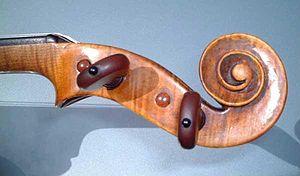
Une volute est un motif ornemental constitué par un enroulement en forme de spirales. Il a été employé, en architecture, notamment dans les chapiteaux de colonnes ioniques, corinthiens et composites. Il existe aussi des pignons à volutes. Le tracé des volutes s'exécute avec un compas, la volute la plus simple est formée de quatre quarts de circonférence se raccordant à l'une de leurs extrémités de par un rayon de plus en plus petit. Il existe plusieurs types de volutes.
Le chevillier ou cheviller désigne en lutherie un dispositif d'accueil des chevilles. On le nomme aussi parfois tête.